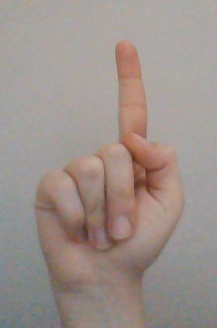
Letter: bb